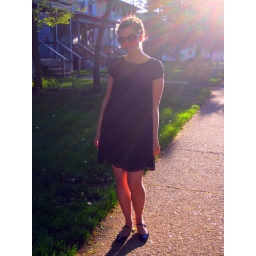
Dress: Macys. Shoes: DSW. Shades: Anthropologie When in doubt dress in black and you will feel very chic.